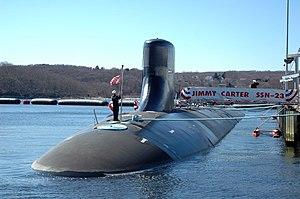
L’USS Jimmy Carter (SSN-23) est un sous-marin nucléaire d'attaque de classe Seawolf de l’United States Navy. Il est en service depuis 2005.
Cette liste des sous-marins de l'United States Navy comprend l'ensemble des sous-marins utilisés par l'United States Navy depuis la mise en service du USS Holland le 12 octobre 1900, soit 671 unités lors de la mise en service du dernier exemplaire de la classe Virginia, l'USS John Warner mi-2015.
La classe Seawolf de l'United States Navy, conçue par la société américaine General Dynamics Electric Boat Division, est une classe de sous-marin nucléaire d'attaque plus rapide, mieux armée et plus silencieuse que la classe Los Angeles.